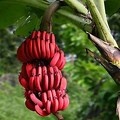
Label: banana